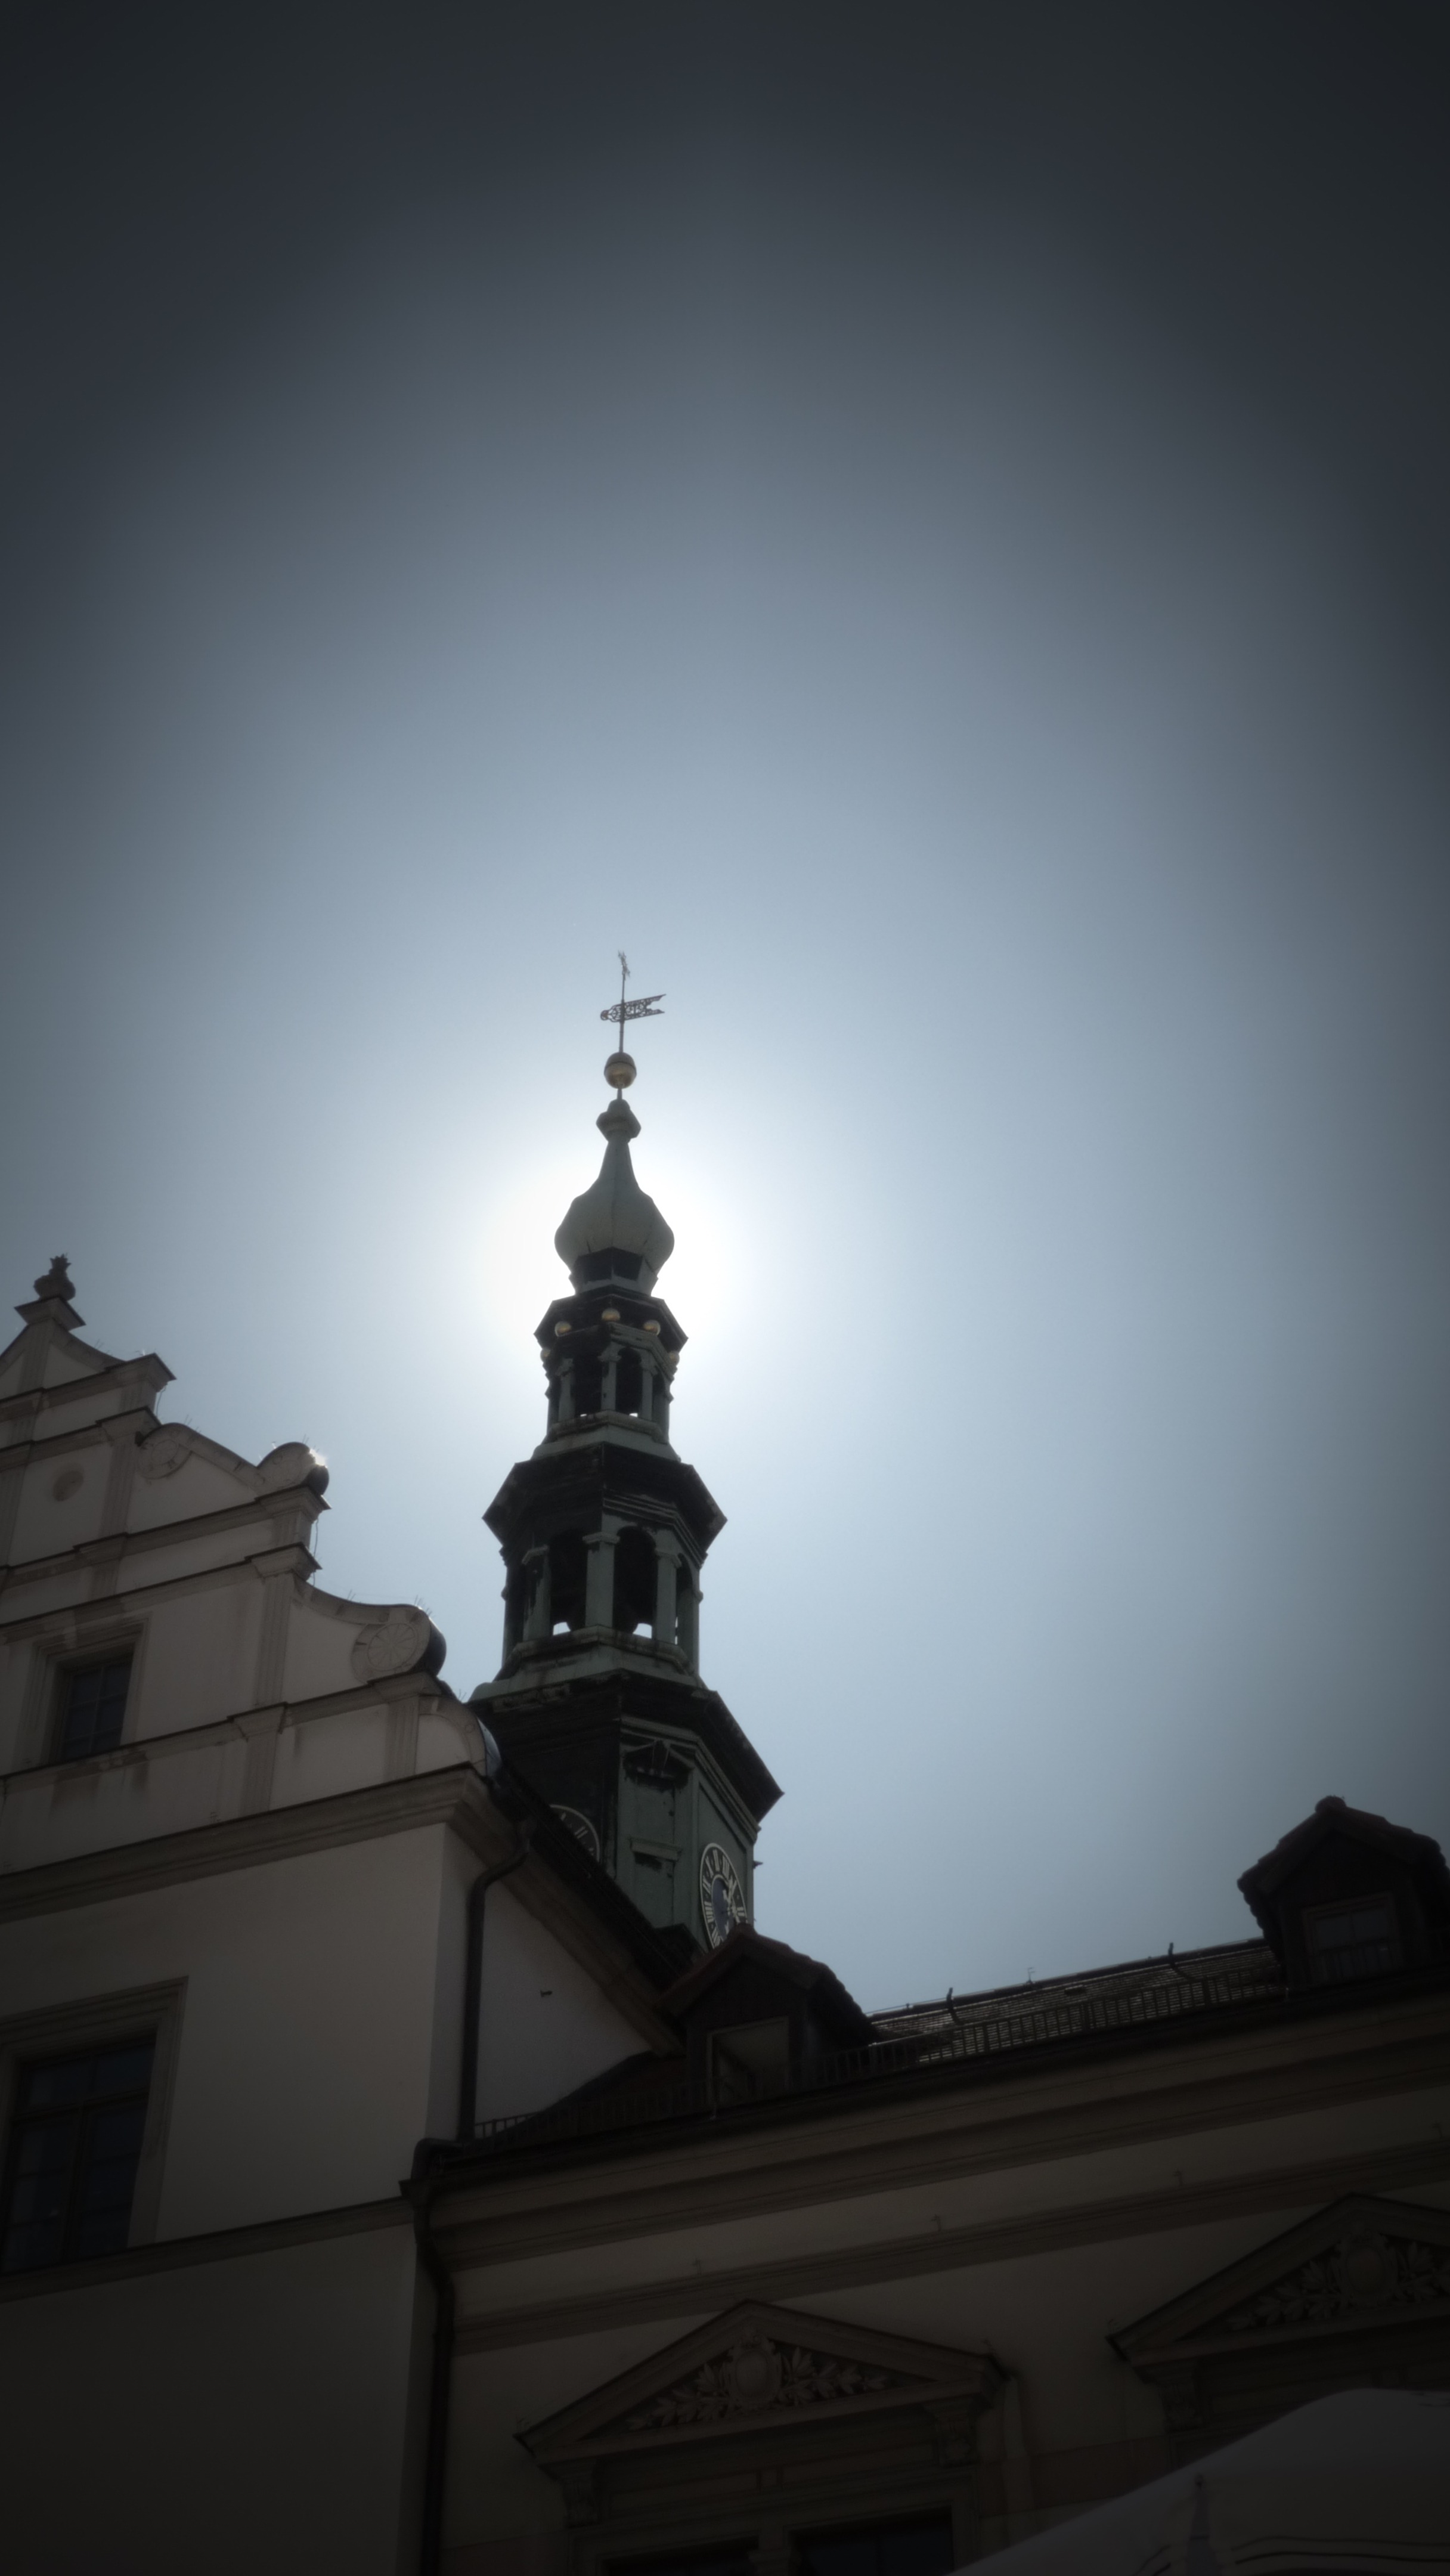
light, architecture, sky, night, building, city, home, statue, evening, reflection, tower, darkness, street light, lighting, germany, shape, saxony, town hall, back light, pirna